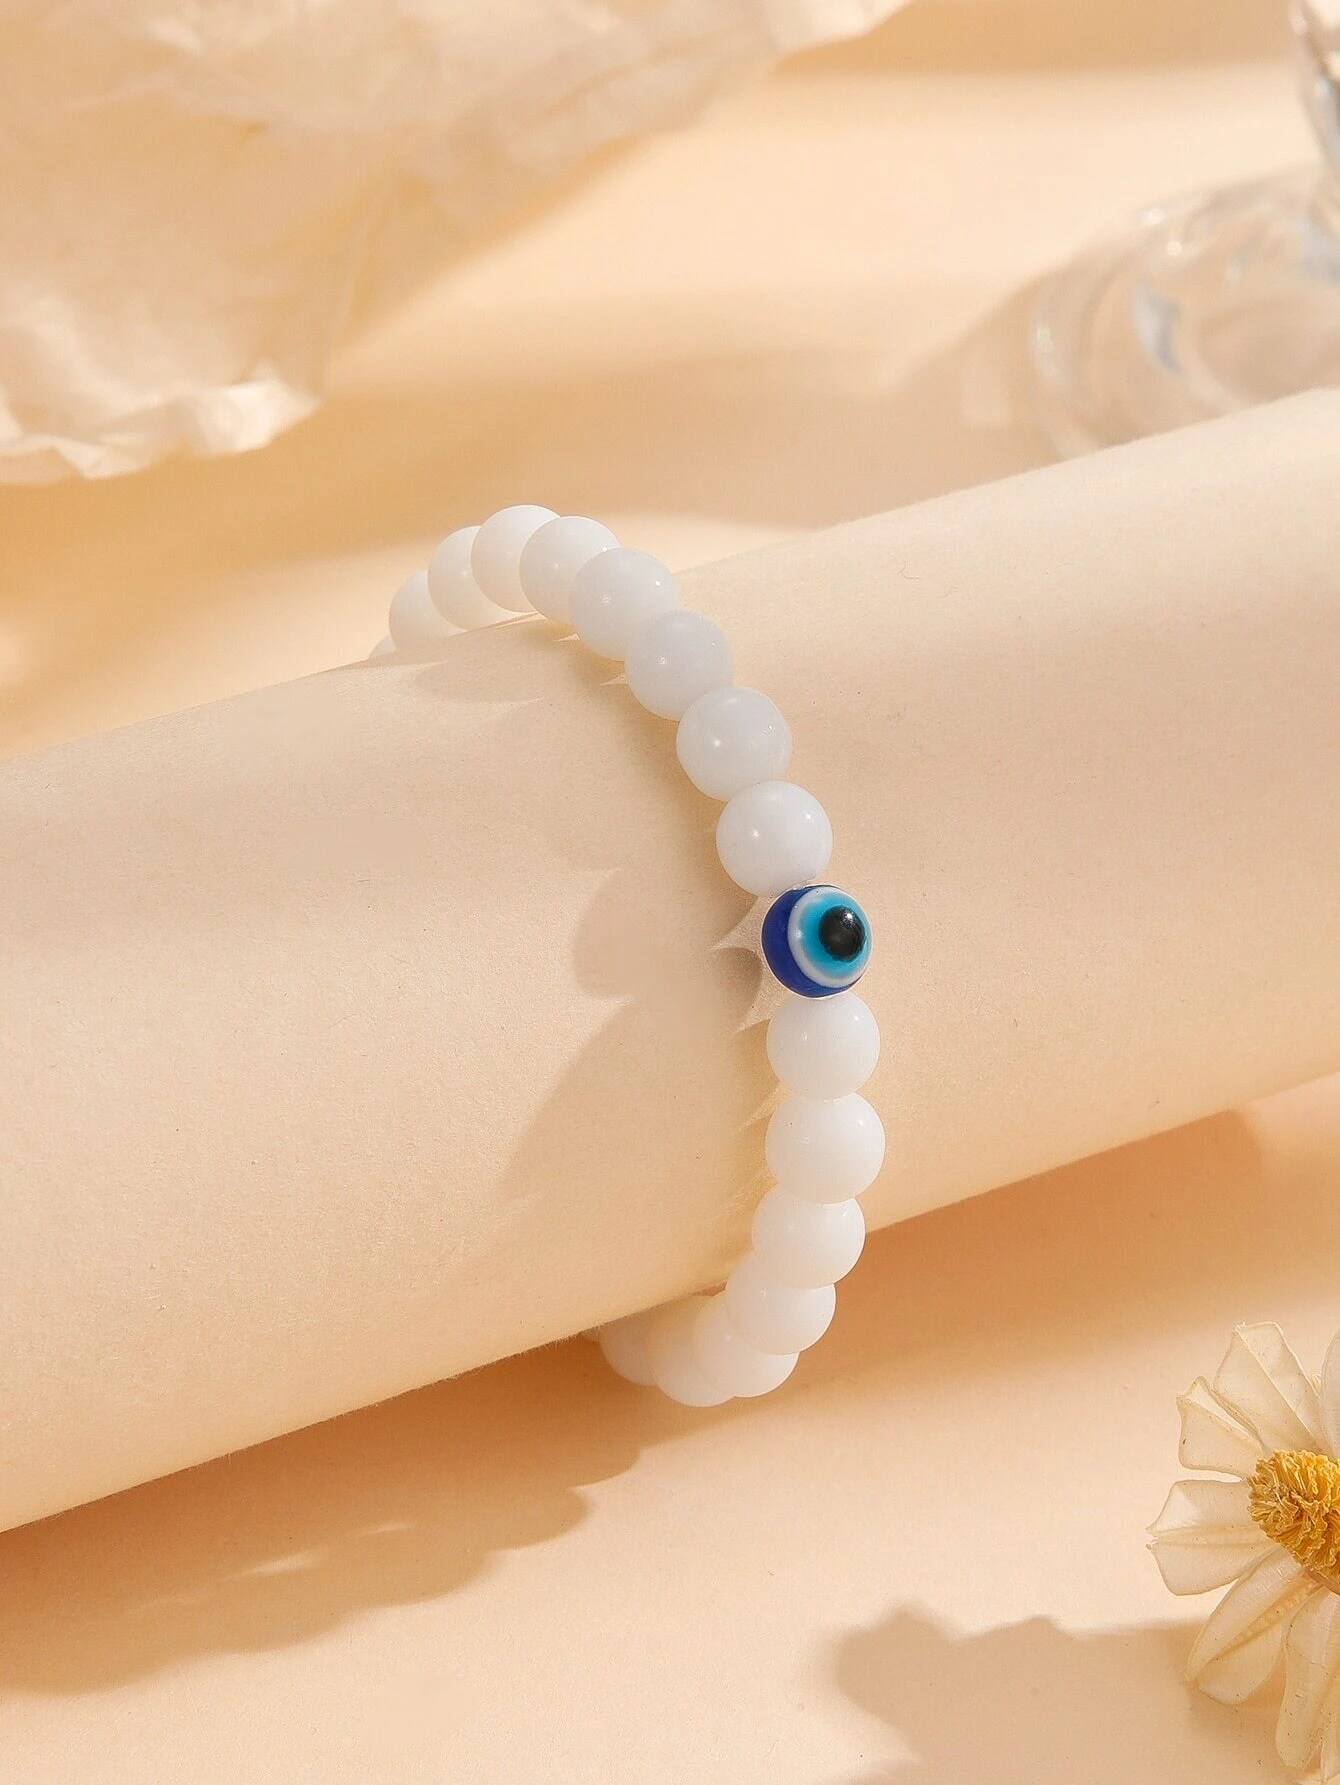
AJS Evil Eye Hand Bracelet for Women and Men Gift Nazar Battu For Your love - (Pack of -2)
Type: Bracelets & Bangles
Brand: AJS
Price: Rs. 249
 Introducing AJS Bracelets: Elevate Your Style with Premium Quality Bracelets for Men, Women & CouplesDiscover the epitome of elegance and fashion with AJS Bracelets, a collection designed to cater to the diverse tastes of men, women, and couples seeking the perfect accessory to adorn their wrists. Crafted with meticulous attention to detail, our bracelets blend multi-design creativity with premium quality materials to create stunning pieces that resonate with individual style.For Men:AJS Bracelets understands that modern men seek accessories that reflect their unique personalities. Our range of bracelets for men combines masculinity with sophistication. From sleek leather bands to intricate metalwork, our designs offer a variety that suits both formal and casual occasions. Whether you're aiming for a rugged look or a refined appearance, AJS Bracelets for men will effortlessly complement your attire.For Women:Elegance knows no boundaries, and our collection of bracelets for women stands as a testament to that. From delicate chains embellished with intricate charms to bolder beaded options that exude confidence, our designs cater to a myriad of styles. Adorn your wrist with a touch of grace and let your individuality shine through with AJS Bracelets.For Couples:Celebrate the bond you share with your significant other through our couples' bracelets. Crafted to symbolize unity and connection, these bracelets come in pairs, allowing you and your partner to showcase your love in a stylish and meaningful way. Choose from matching designs that resonate with your relationship and let your wrists tell a tale of togetherness.Premium Quality:At AJS Bracelets, quality is non-negotiable. Each piece is meticulously crafted using the finest materials, ensuring durability and a luxurious feel. Our commitment to excellence means that every bracelet undergoes rigorous quality checks, guaranteeing that you receive a piece that not only looks exceptional but also stands the test of time.Multi-Design Creativity:Variety is the spice of life, and AJS Bracelets embraces this philosophy. Our collection boasts a diverse array of designs, from minimalist and understated to bold and intricate. With an emphasis on creativity, our bracelets are designed to be an extension of your personality, allowing you to curate your desired look effortlessly.Beaded Bracelets:For those who appreciate the artistry of beadwork, our beaded bracelets are a testament to craftsmanship. The vibrant colors and intricate patterns of our beaded designs add an element of artistic flair to your ensemble. Each bead is carefully chosen and arranged, resulting in a piece that's as unique as you are.Elevate your style and make a statement with AJS Bracelets. Whether you're seeking an accessory to complete your outfit or a meaningful gift for a loved one, our collection offers a fusion of elegance, quality, and innovation that caters to every taste and occasion. Explore the world of AJS Bracelets and discover the perfect wrist adornments that resonate with your personal style journey.Disclaimer:Adds a touch of personal style and uniqueness.
Features: Stylish and trendy bracelet,Adjustable size to fit different wrist sizes,Suitable for both men and women,Ideal for casual or boho-chic fashion styles,Easy to put on and take off with a secure closure,Superior Quality & Skin Friendly: High Quality as per International Standards that makes it very skin friendly.,It has been made from toxic free materials Anti-Allergic and Safe for Skin.,It can be worn over long time periods without any complains of ach and swelling.Made from Premium Quality Material this product assures to remain in its Original Glory even after years of usage.